Hungary

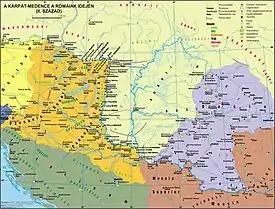

The Roman Empire conquered the territory between the Alps and the area west of the Danube River from 16 to 15 BC, the Danube being the frontier of the empire. In 14 BC, Pannonia, the western part of the Carpathian Basin, which includes the west of today’s Hungary, was recognised by emperor Augustus in the "Res Gestae Divi Augusti" as part of the Roman Empire. The area south-east of Pannonia was organised as the Roman province Moesia in 6 BC. An area east of the river Tisza became the Roman province of Dacia in 106 AD, which included today's east Hungary. It remained under Roman rule until 271.